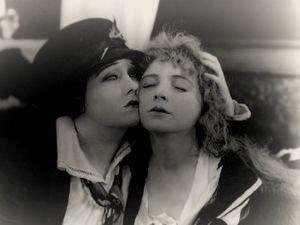
Anna Kromann — née le 14 avril 1895 à Sønderho, morte le 25 octobre 1985 à San Diego — est une actrice américaine d'origine danoise.
Her Decision est un film muet américain réalisé par Jack Conway et sorti en 1918.